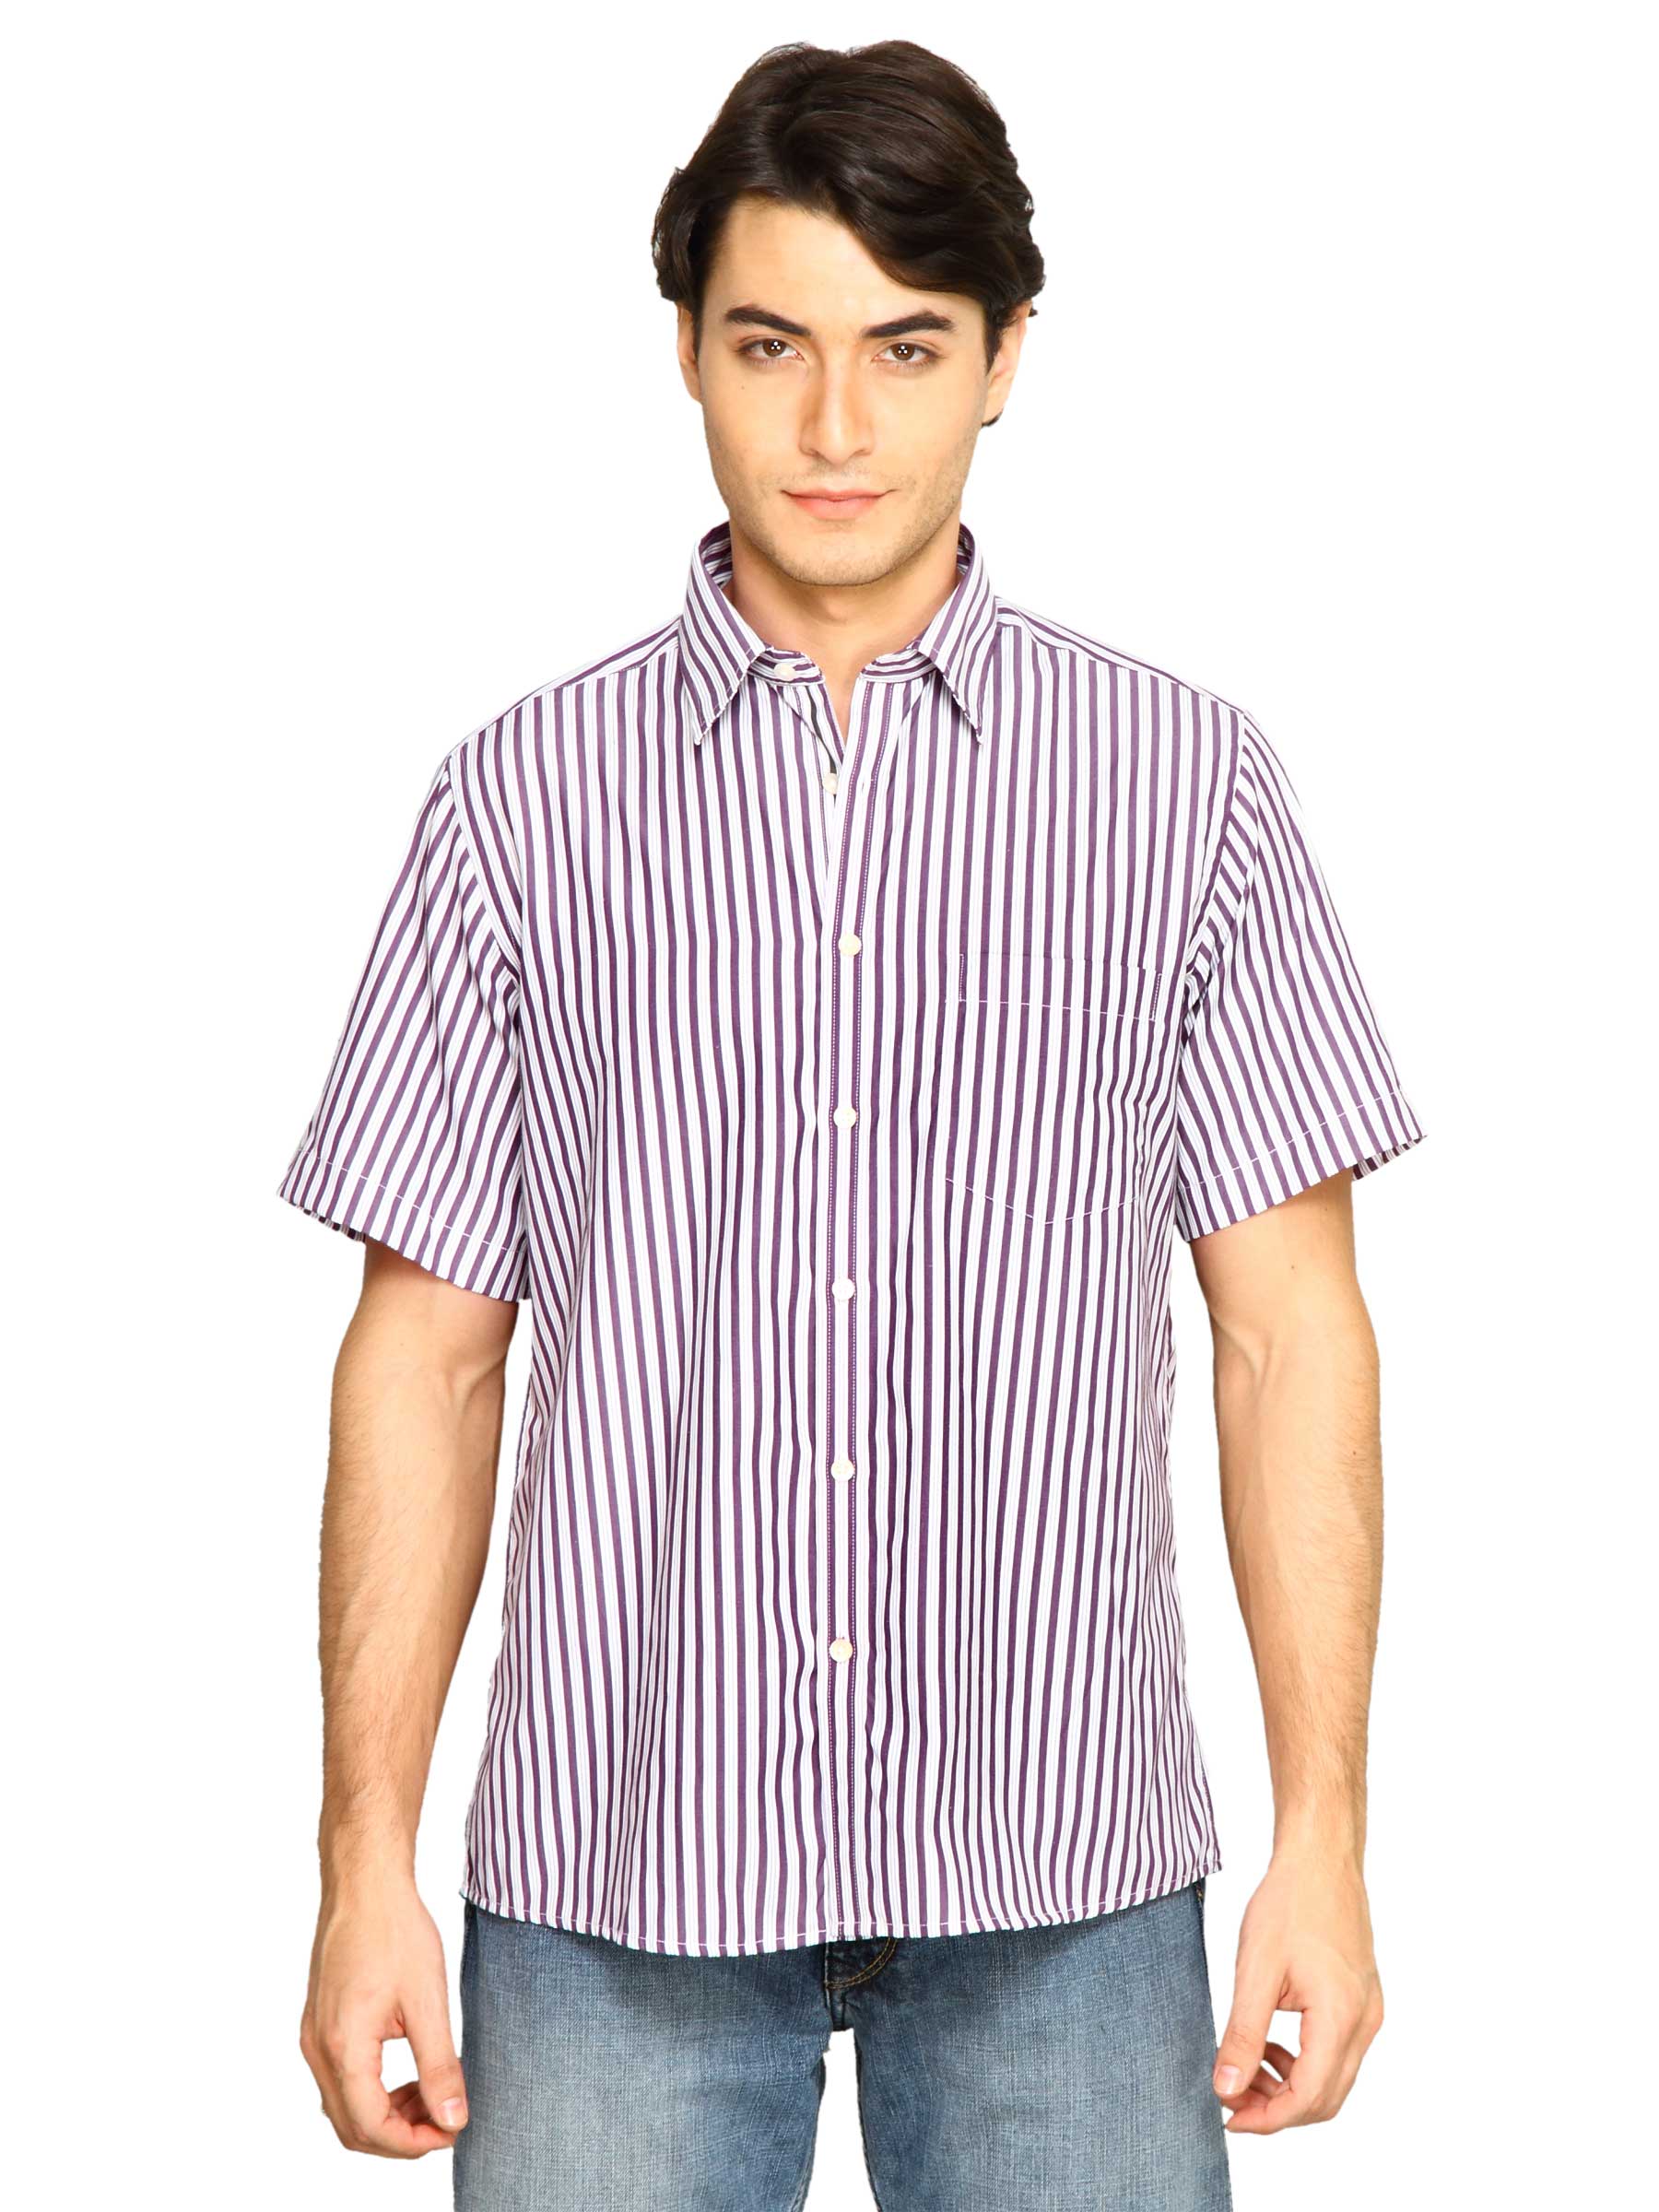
Indigo Nation Men Stripes Purple Shirts
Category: Apparel / Topwear / Shirts
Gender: Men
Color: Purple
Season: Fall 2011
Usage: Casual